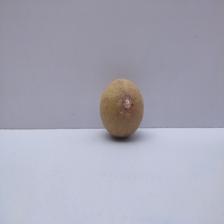
Size: Medium